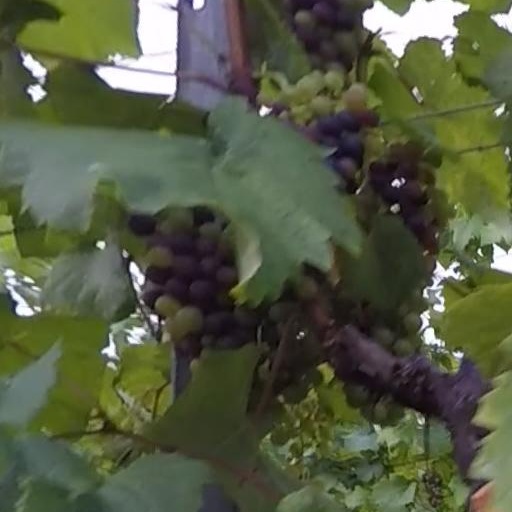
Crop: grape